Bogdan Bogdanović (architect)

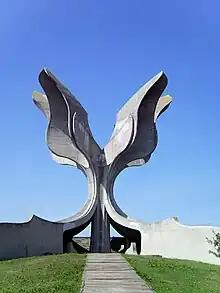

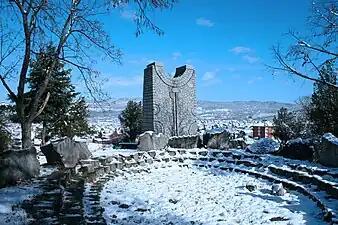

In 1951, Bogdan Bogdanović won a competition for the design of a memorial to the Jewish victims of fascism, to be built on the Sephardic cemetery in Belgrade. Although not religious himself, this contact with Jewish esotericism strongly influenced his further work. From then on until 1981, he was assigned by Josip Broz Tito to devise more than 20 monuments and memorial places against fascism and militarism, which were erected in all republics of Yugoslavia. To work as cenotaphs for all victims of fascism, regardless of nationality and religion, they lack any symbols of communism or other ideologies. Instead, they rely on archaic, mythological forms, sharply contrasting with the principles of Socialist realism. This contrast also served Tito's wish to emphasise his country's independence from the Soviet Union.